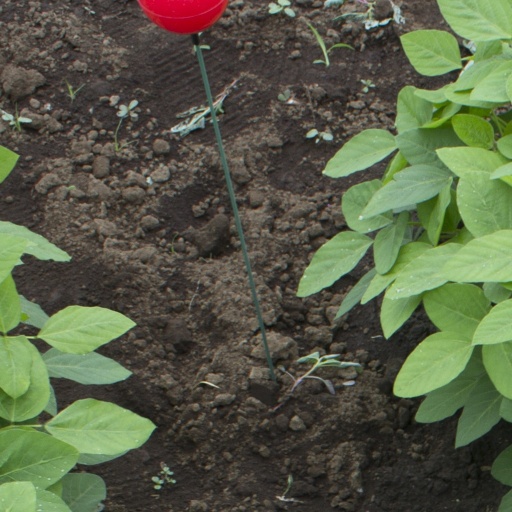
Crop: soybean